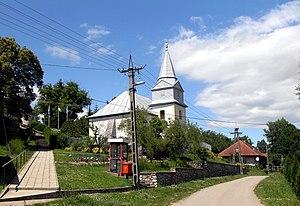
Tornaszentjakab est un village et une commune du comitat de Borsod-Abaúj-Zemplén en Hongrie.